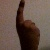
The image shows a hand gesture representing the number 1 in Indian Sign Language.